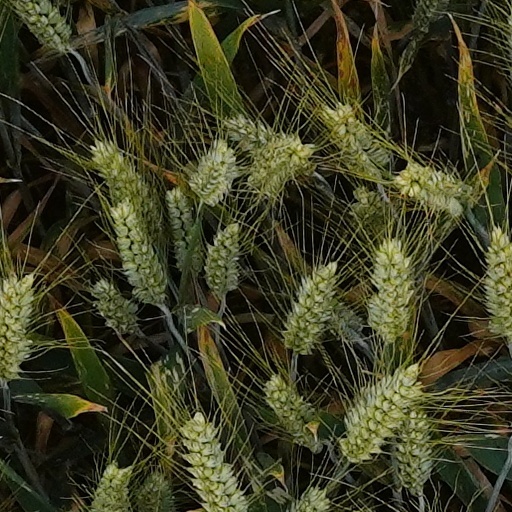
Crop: wheat